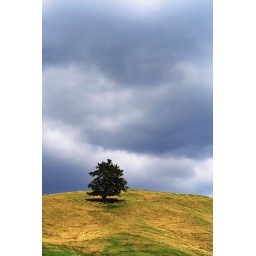
Dark clouds over one tree hill